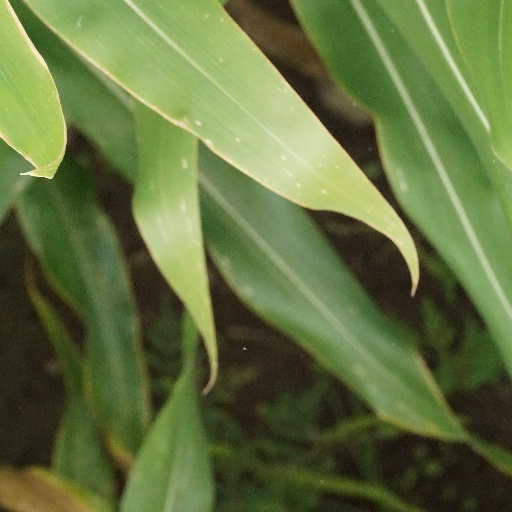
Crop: maize; corn